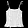
Label: T - shirt / top